Vierling C. Kersey

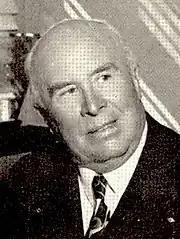
Kersey in 1950.

Prior to becoming State Superintendent, Kersey was a teacher and later principal of multiple schools. Kersey was appointed by governor C. C. Young to succeed William John Cooper as the California State Superintendent of Public Instruction. He took office on February 11, 1929, being elected to a full term in 1930 and re-elected in 1934. In 1936, Kersey was elected as Superintendent of the Los Angeles Unified School District after incumbent Frank A. Bouelle resigned due to ill health. In 1949, Keysey was selected to become the principal of Van Nuys High School and the director of the Los Angeles Valley College. In 1955, Kersey was elected as the first vice president of the San Fernando Valley Youth Foundation.